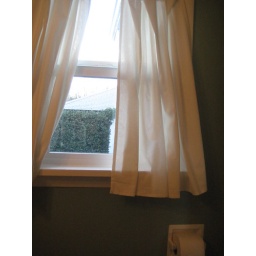
window in 3/4 bathroom